Half Angel (1951 film)

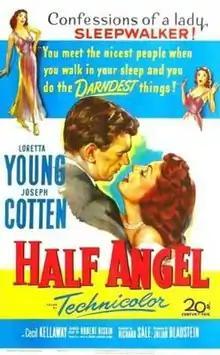

Half Angel is a 1951 Technicolor comedy directed by Richard Sale, starring Loretta Young, Joseph Cotten, and Cecil Kellaway. Nora Gilpin (Young), a prim and proper nurse, is engaged to the stuffy Tim (John Ridgely). Unknown to both, Nora is a sleepwalker; during her nocturnal forays, the less-inhibited side of her personality takes over.